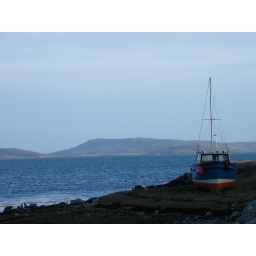
A blue boat on the dunes in Berneray